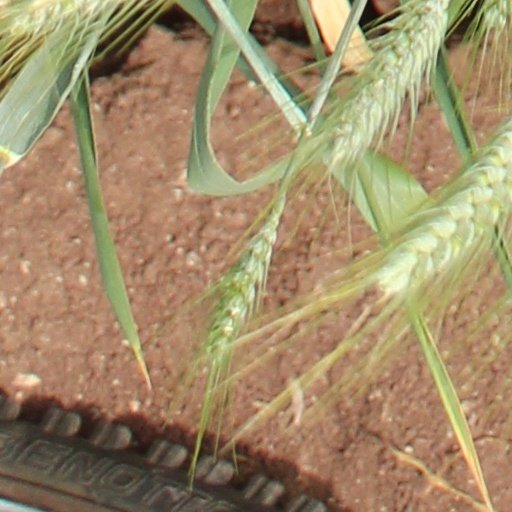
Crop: wheat